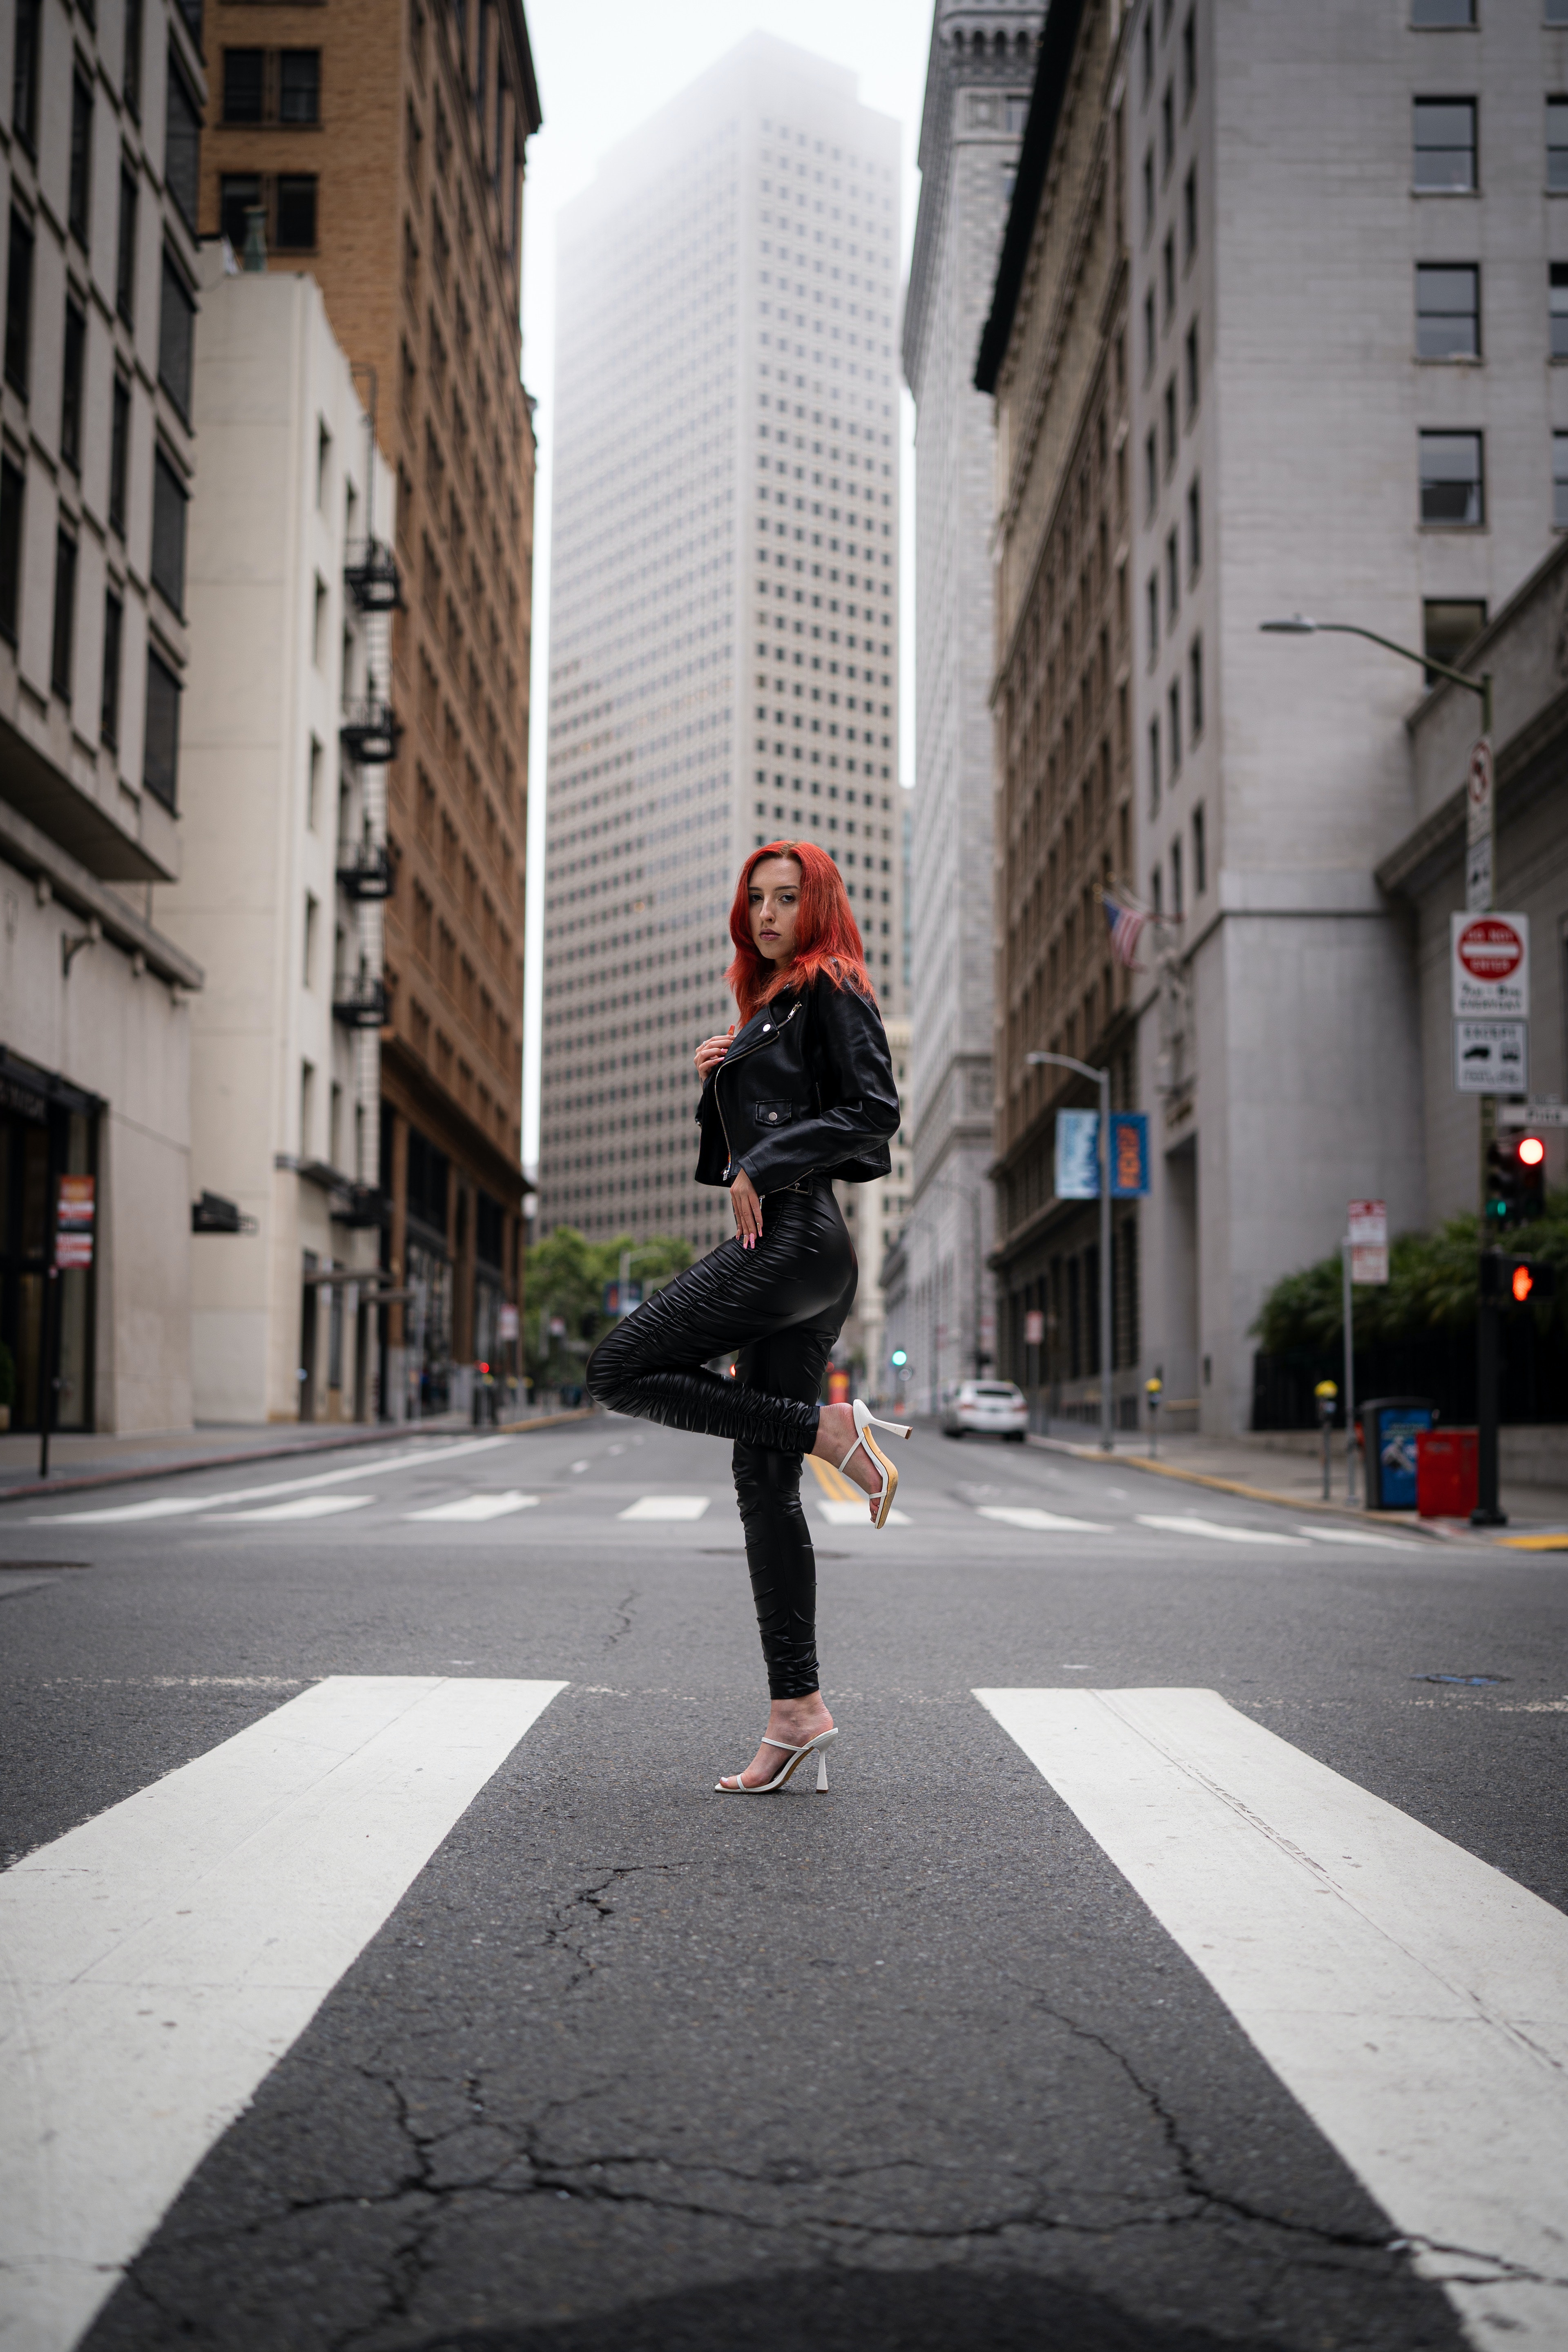
woman, building, plant, window, road surface, standing, asphalt, grey, tree, zebra crossing, thoroughfare, sidewalk, waist, morning, city, jacket, road, people, Tints and shades, pedestrian crossing, knee, thigh, human leg, flooring, recreation, facade, pedestrian, street, tower block, walking, lane, fashion accessory, shadow, cobblestone, winter, alley, mixed use, denim, downtown, intersection, tourism, transport